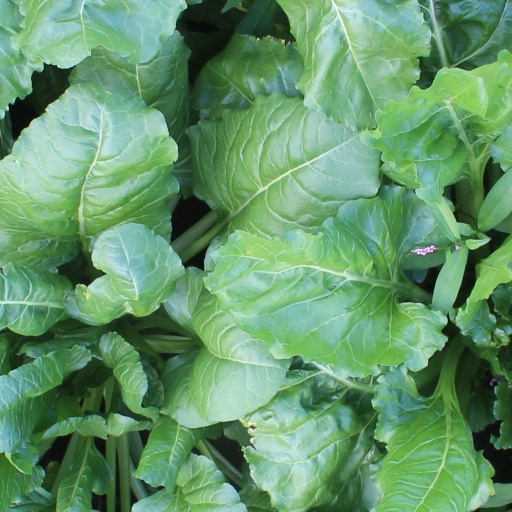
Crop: sugar beet